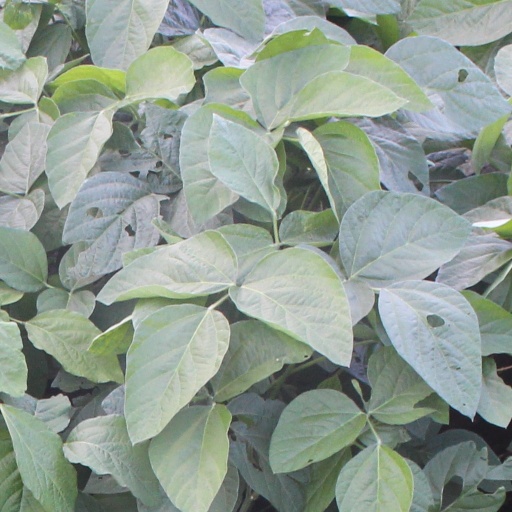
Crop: soybean